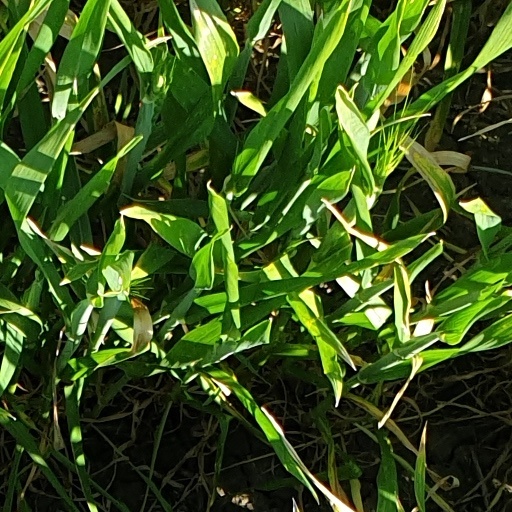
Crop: wheat